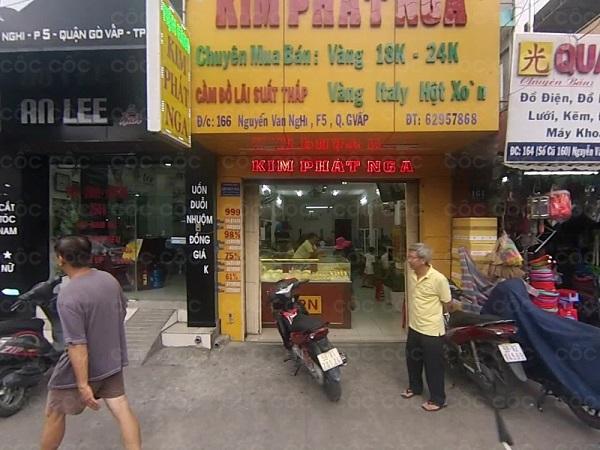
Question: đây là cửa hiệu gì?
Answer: đây là một tiệm vàng